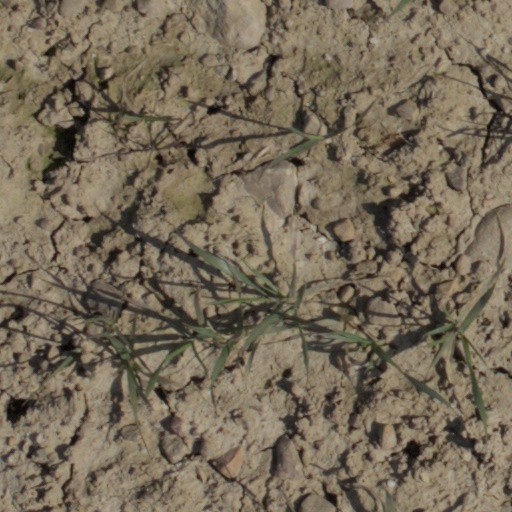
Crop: wheat